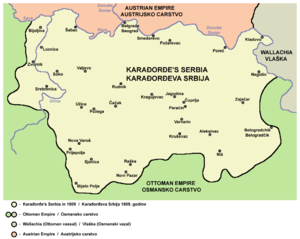
La Yougoslavie est un État d'Europe du Sud-Est qui existe sous différents noms et formes entre 1918 et 2006. Jusqu'en 1992, il regroupe les actuels pays de Slovénie, Croatie, Bosnie-Herzégovine, Monténégro, Serbie, Macédoine du Nord, ainsi que le Kosovo, une république dont l'indépendance obtenue le 17 février 2008 n'est pas reconnue unanimement par la communauté internationale.
Požega est une ville et une municipalité de Serbie situées dans le district de Zlatibor. Au recensement de 2011, la ville comptait 12 957 habitants et la municipalité dont elle est le centre 29 488.
La Première révolte serbe contre les Turcs a lieu du 14 février 1804 au 7 octobre 1813, après plus de trois cents ans d’occupation ottomane. Durement écrasée en 1813, la répression qui s’ensuit constitue la cause directe de la Seconde révolte serbe de 1815, prélude à l’autonomie de la Serbie.